Moses Brown (basketball)

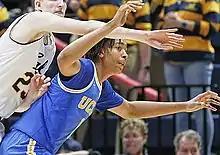
Brown (right) with UCLA in 2019

Moses Shirief-Lamar Brown (born October 13, 1999) is an American professional basketball player for the Westchester Knicks of the NBA G League. A center, Brown was named a McDonald's All-American as a high school senior in 2018, and in his only collegiate year playing for the UCLA Bruins, he was voted to the all-freshman team in the Pac-12 Conference. After going undrafted in the 2019 NBA draft, Brown spent his rookie season on a two-way contract with the Portland Trail Blazers. He has also played for the Oklahoma City Thunder, Cleveland Cavaliers, Los Angeles Clippers, Brooklyn Nets, Indiana Pacers, and Dallas Mavericks.